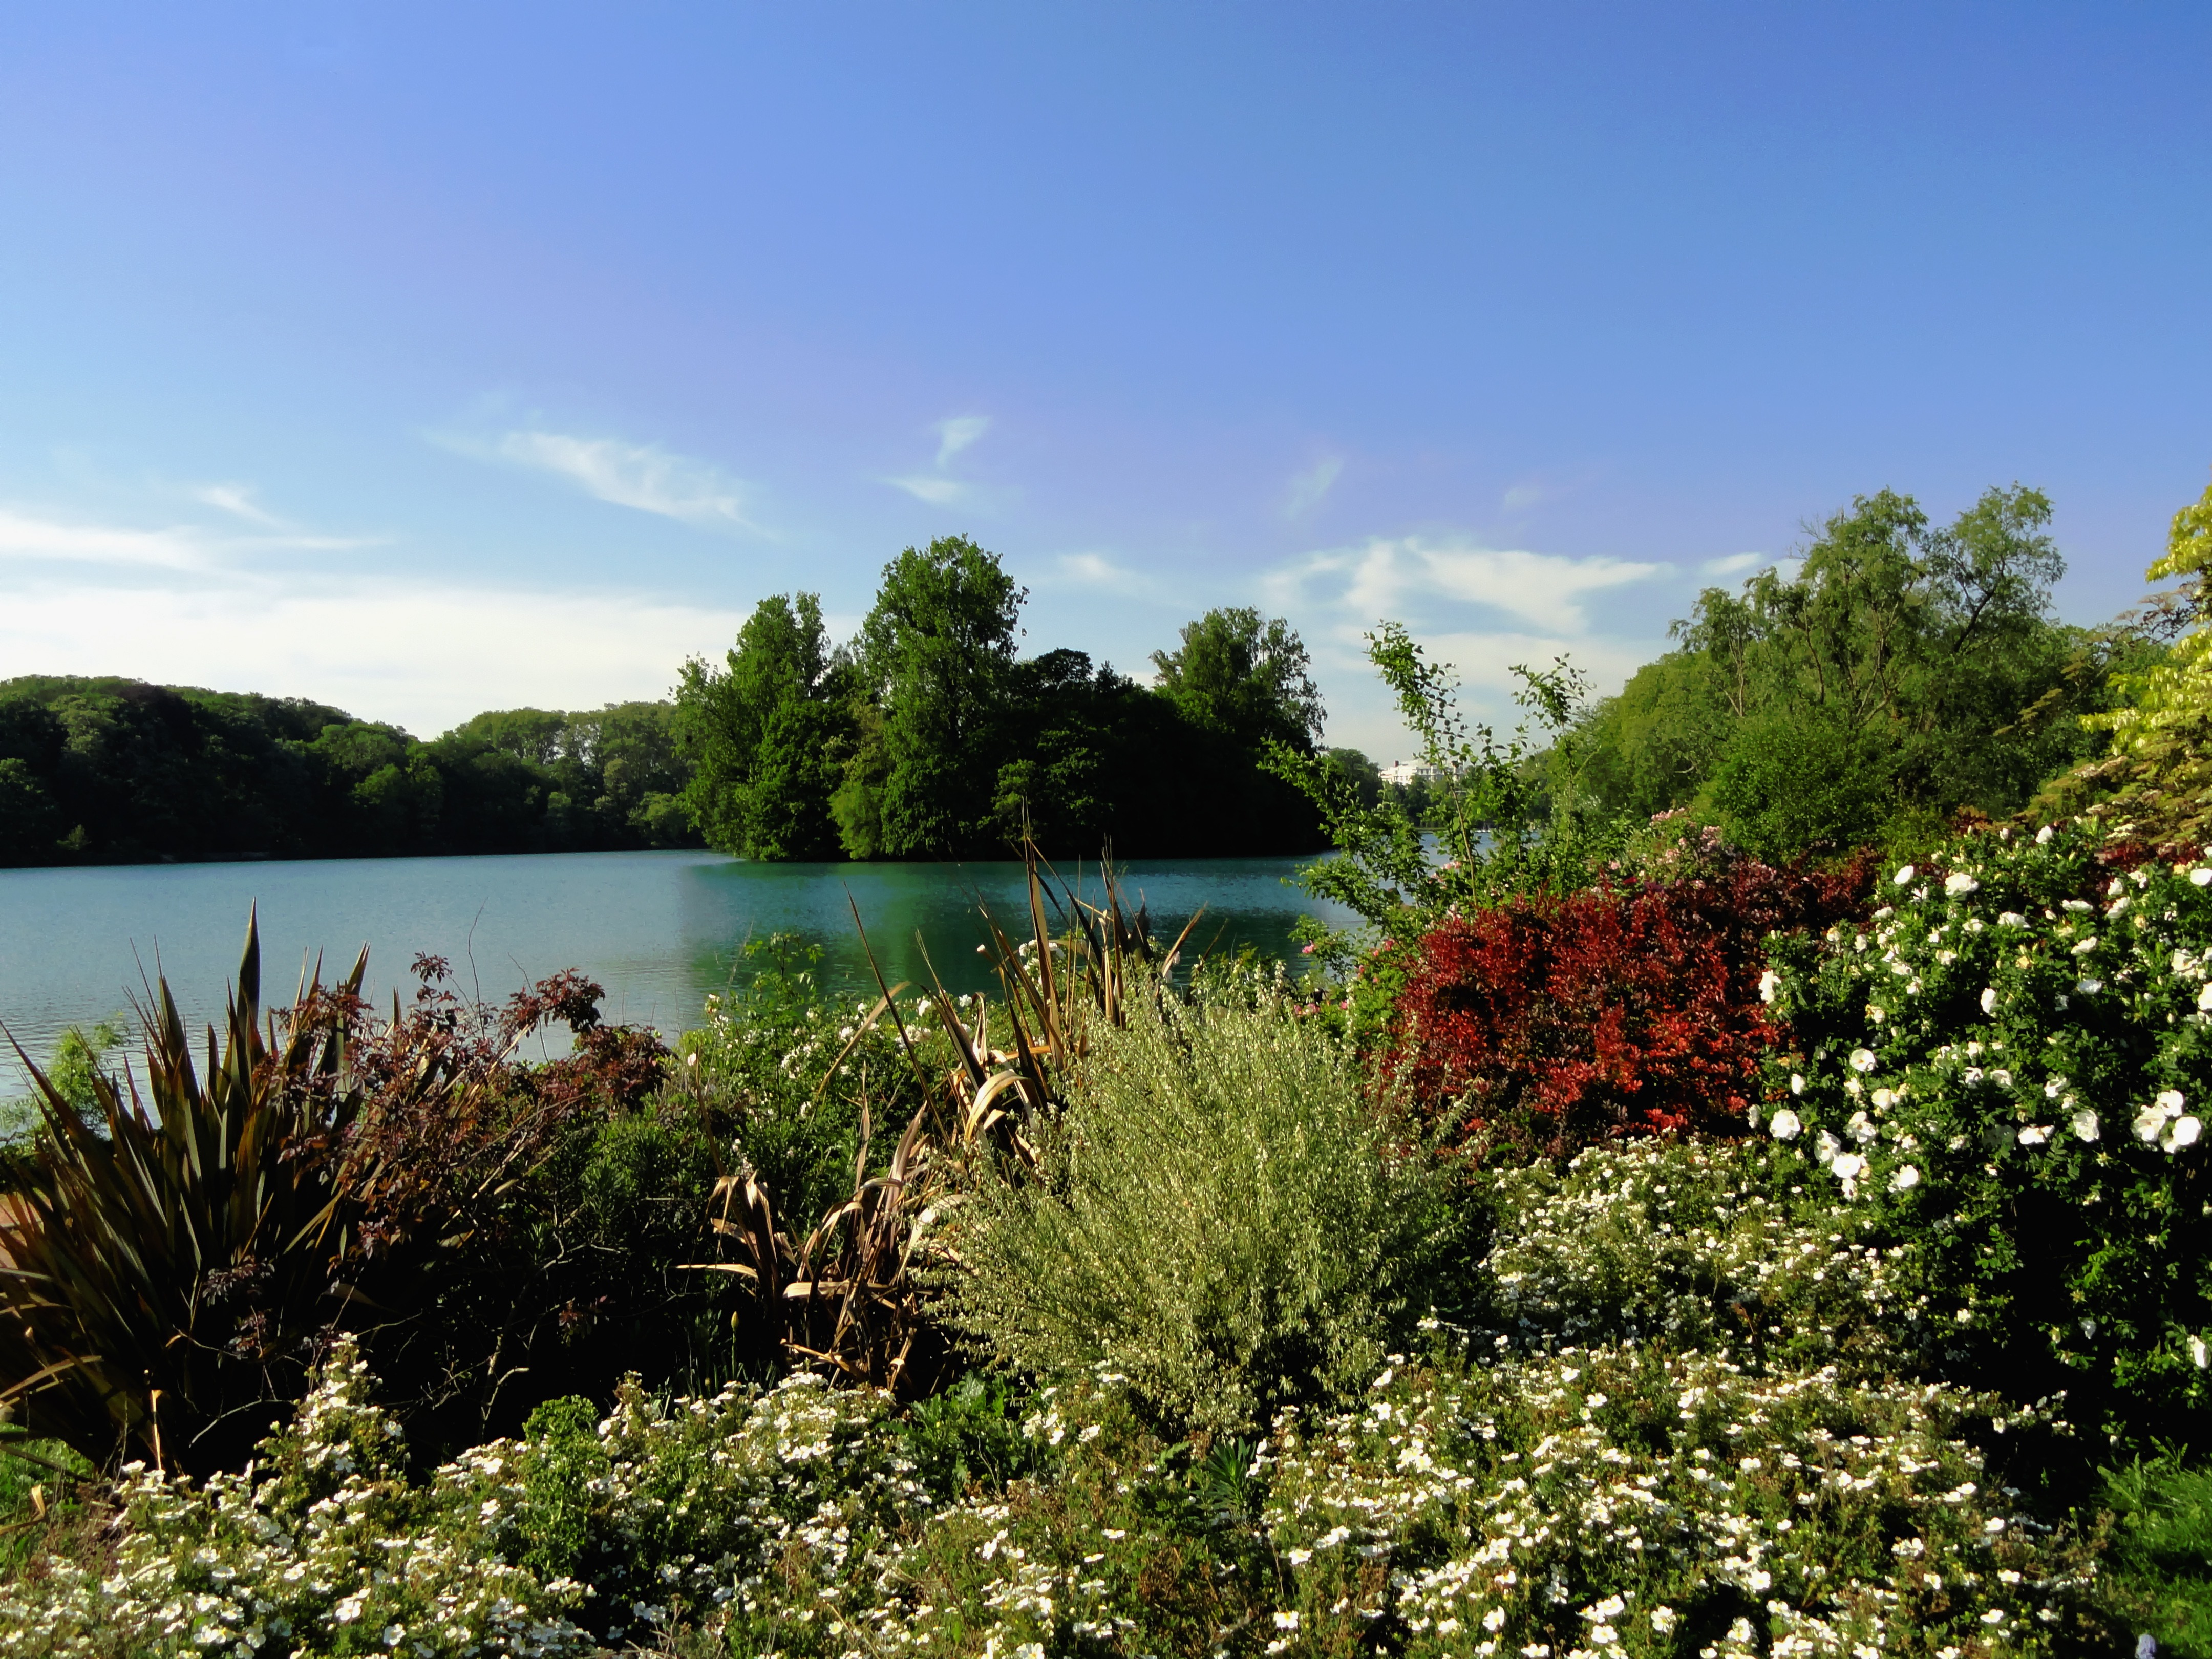
landscape, tree, water, nature, grass, mountain, sky, meadow, countryside, flower, lake, country, summer, pond, france, rural, scenic, reservoir, garden, flora, plants, flowers, outside, clouds, vegetation, shrub, reflections, habitat, ecosystem, rural area